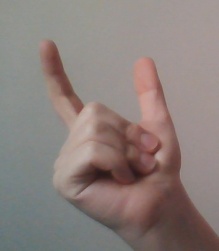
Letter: nun